17 October Revolution

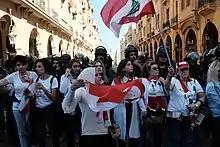
Women protesters forming a line between riot police and protesters in Riad el Solh, Beirut; 19 November 2019

Parliament was set to hold two sessions in the morning of 19 November, including a legislative session that was opposed by protesters, due to it timetabling a controversial amnesty law that was perceived as potentially granting amnesty to crimes committed by the political class, such as misappropriation of public funds or corruption. The sessions were originally planned for 12 November but were already once postponed due to protests. 58 out of 128 Members of Parliament were boycotting the session, but that number was not sufficient to prevent a quorum. A human chain was planned around the Lebanese Parliament to prevent Members of Parliament from entering the premises and to thereby force the session to be postponed. Protesters began gathering early in the morning. Convoys for some Members of Parliament were recorded shooting live bullets or speeding into crowds in an attempt to disperse protesters. Many protesters were gravely injured. At around 11:20am, the Secretary-General of the Lebanese Parliament Adnane Daher confirmed to local media that both parliament sessions were postponed indefinitely. This was perceived as a victory by protesters. Lebanese banks reopened for the first time since 11 November after the Lebanese Federation of Syndicates of Bank Employees ended its strike.